Jimmy White

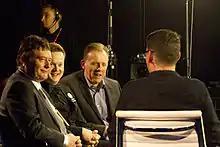
Neal Foulds and Jimmy White (left) in an interview with Shaun Murphy after his victory against Mark Allen at the 2015 German Masters

White made it to the quarter-finals of a ranking event for the first time in over a decade at the 2016 Paul Hunter Classic in Germany, but he exited the tournament with a 24 defeat against Dale. He finished the 201617 season outside the top 64 and lost his tour card after 37 years as a professional, but World Snooker Tour decided to give White a two-year invitational tour card.